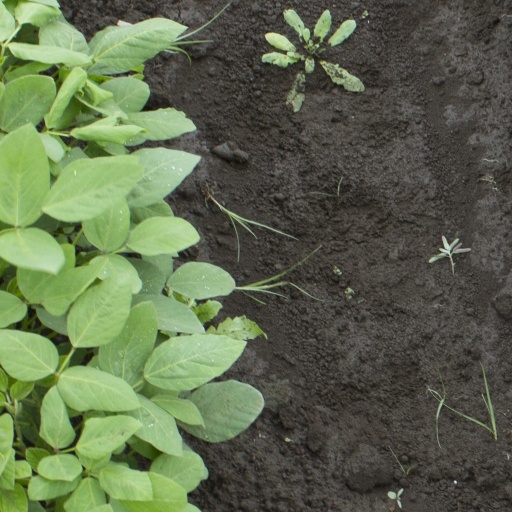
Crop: soybean